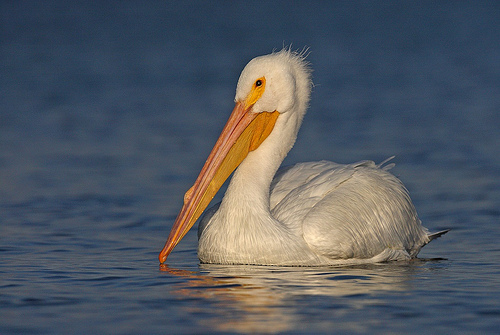
this is a white bird with a long pointy orange beak.
this water bird is all white with a long, pointed and orange bill.
big bird with long yellow beak and yellow eye ring, white nape with upright feathers, secondaries are white, neck is long.
this bird has a long orange bill with a white body.
this bird is white in color with a very large orange beak, and orange eye rings.
this bird has wings that are white with a long orange beak
this bird has wings that are white and has a long yellow bill
this large white bird has a very large yellow beak.
this bird is white in color, with a extremely large orange beak.
this bird is white in color, and has a orange beak.
Species: White Pelican